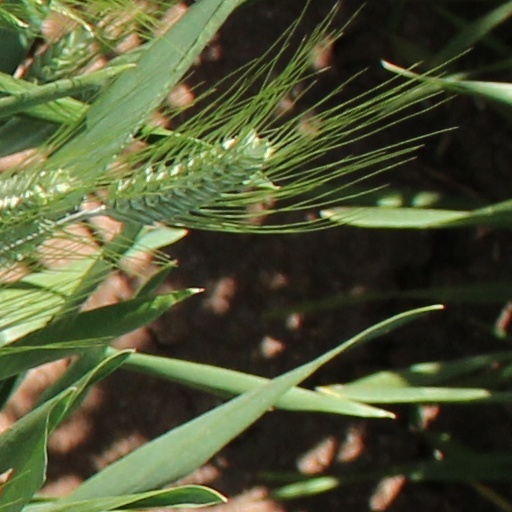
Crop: wheat